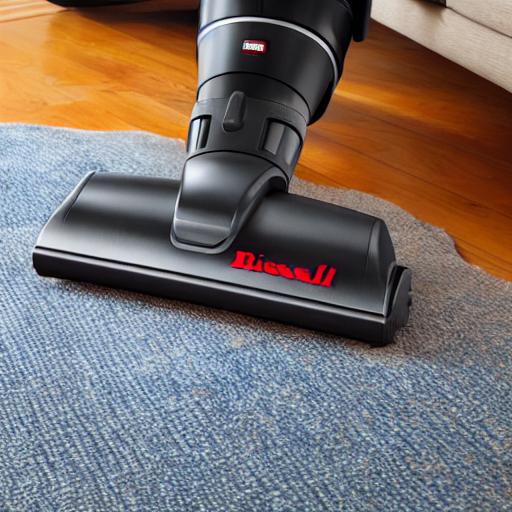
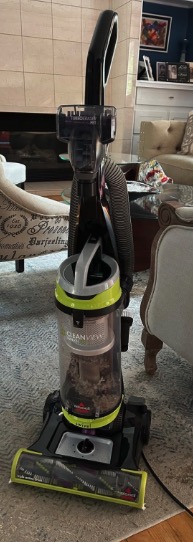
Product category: items_vacuum
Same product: no